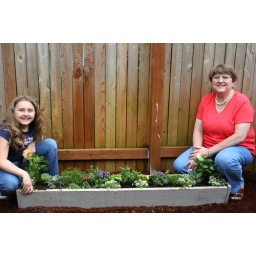
Haley and Grandma plant a flower box in the courtyard